Edgar Wright

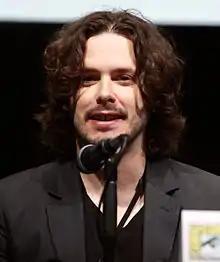
Wright in 2013

The critical success of "Spaced" paved the way for Wright and Pegg to move to the big screen with "Shaun of the Dead", a zombie comedy which mixed a "Brit flick" romantic comedy style with homages to the horror classics of George A. Romero and Sam Raimi. The film was a success critically and financially, and its rooting in American genre cinema helped to make it an international hit.